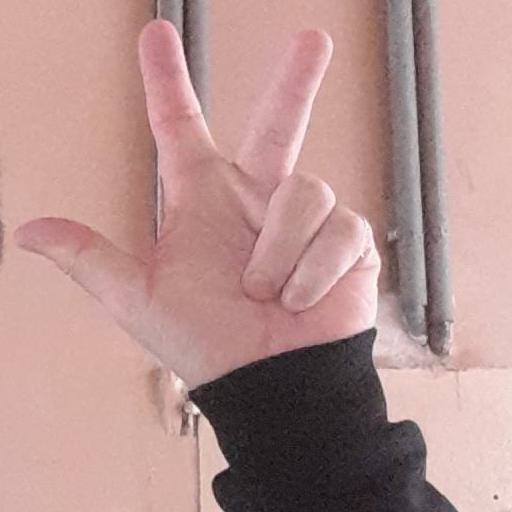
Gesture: three2